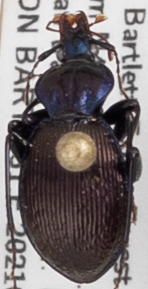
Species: Sphaeroderus canadensis canadensis
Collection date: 2021-05-19
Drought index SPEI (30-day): -0.088
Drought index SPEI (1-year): -1.69
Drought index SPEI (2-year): -0.36